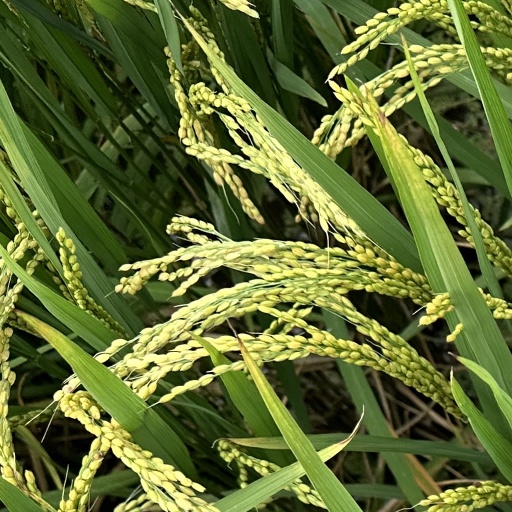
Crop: rice